Bloomfield Hospital, Orange

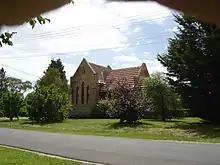
Mortuary chapel

Behind the arc of wards, across Canobolas Drive in its original layout, are located administration, service and support buildings including a mortuary chapel, operating theatre and epileptic wards. Directly behind the Recreation Hall is the Administration building and behind that the former Dining Room. These building form the east west axis of this end of the site.